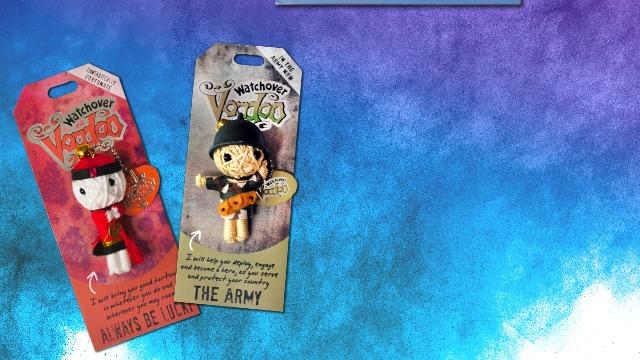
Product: Watchover Voodoo The Shopaholic Novelty
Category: Toys & Games | Dolls & Accessories | Dolls
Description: THE WATCHOVER MESSAGE: Each Watchover Voodoo has its own personalized message and special power to help you in everyday life.
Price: $10.02
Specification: ProductDimensions:6.6x2.8x1.5inches|ItemWeight:0.96ounces|ShippingWeight:0.96ounces(Viewshippingratesandpolicies)|DomesticShipping:ItemcanbeshippedwithinU.S.|InternationalShipping:ThisitemcanbeshippedtoselectcountriesoutsideoftheU.S.LearnMore|ASIN:B00KZ1K5M2|Itemmodelnumber:108010096|Manufacturerrecommendedage:14-15years